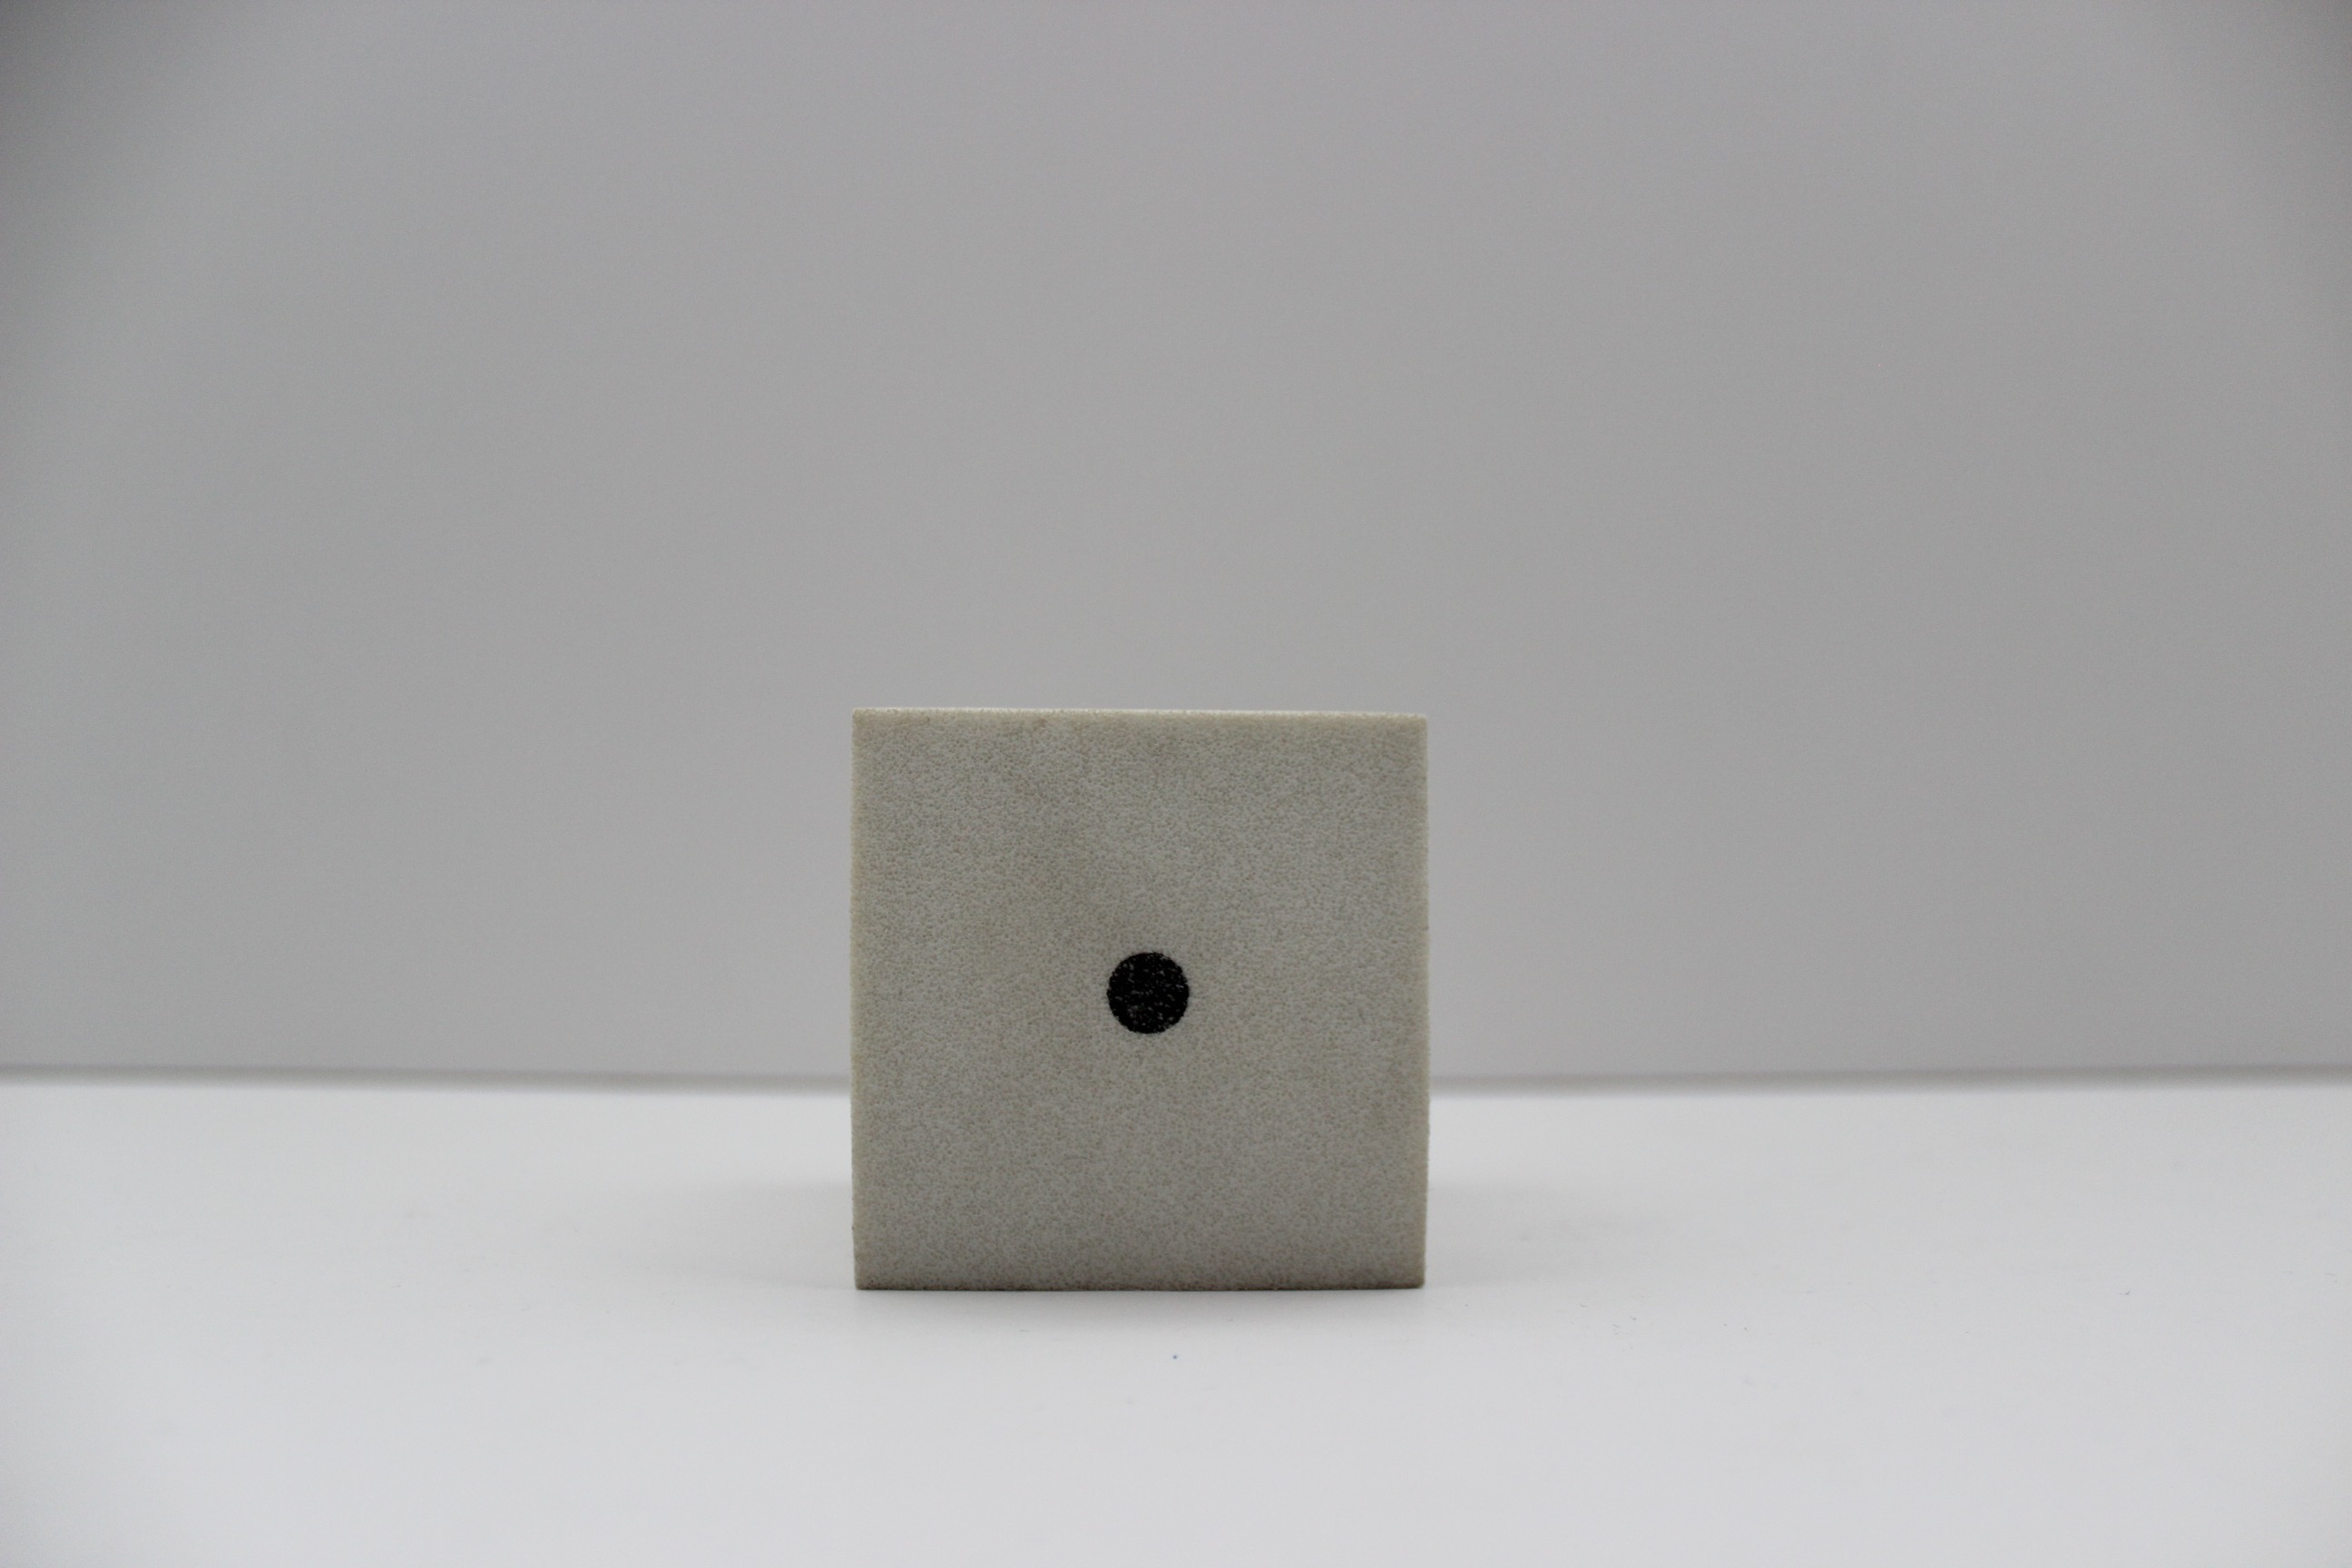
wood, white, game, ceramic, lamp, leisure, lighting, gamble, art, numbers, rectangle, light fixture, cube, die, gambling, shape, luck, dice, sconce, chance